Royal Gorge Bridge

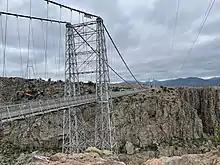
Royal Gorge Bridge from overlook on north side of Royal Gorge

Construction began on June 5, 1929 and ended in November 1929. The bridge cost $350,000 and was constructed as a tourist attraction, not as a through route for transportation purposes. The road leading to the bridge from U.S. Route 50 continues on the south side of the gorge eventually re-connecting with Route 50; however, all visitors are required to enter and exit through the north park gate. Passenger vehicles are not allowed to cross the bridge.